U.S. Route 9

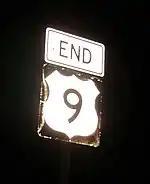
End US 9 sign just short of the Canadian border in Champlain, New York

US 9 runs an east–west path through Sussex County, running east from US 13 in Laurel, passing through Georgetown, east to Lewes, where it leads to the Cape May–Lewes Ferry, which carries US 9 across the Delaware Bay to New Jersey. US 9 was extended to Delaware by way of the Cape May–Lewes Ferry in 1974, replacing Delaware Route 28 (DE 28) between Laurel and Georgetown and DE 18 between Georgetown and Lewes. US 9 runs concurrent with DE 404 between Georgetown and the Five Points intersection near Lewes.